Bartolo Longo

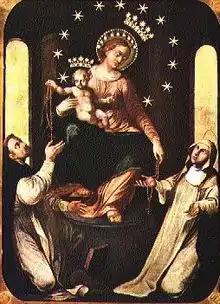
Our Lady of the Rosary with St. Dominic and St. Catherine of Siena

With the help of Countess Mariana di Fusco, he inaugurated a confraternity of the Rosary and, in October 1873, started restoring a dilapidated church. He sponsored a festival in honour of Our Lady of the Rosary.